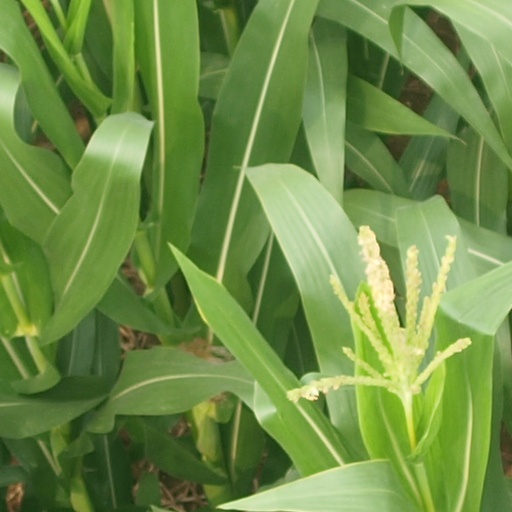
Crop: maize; corn